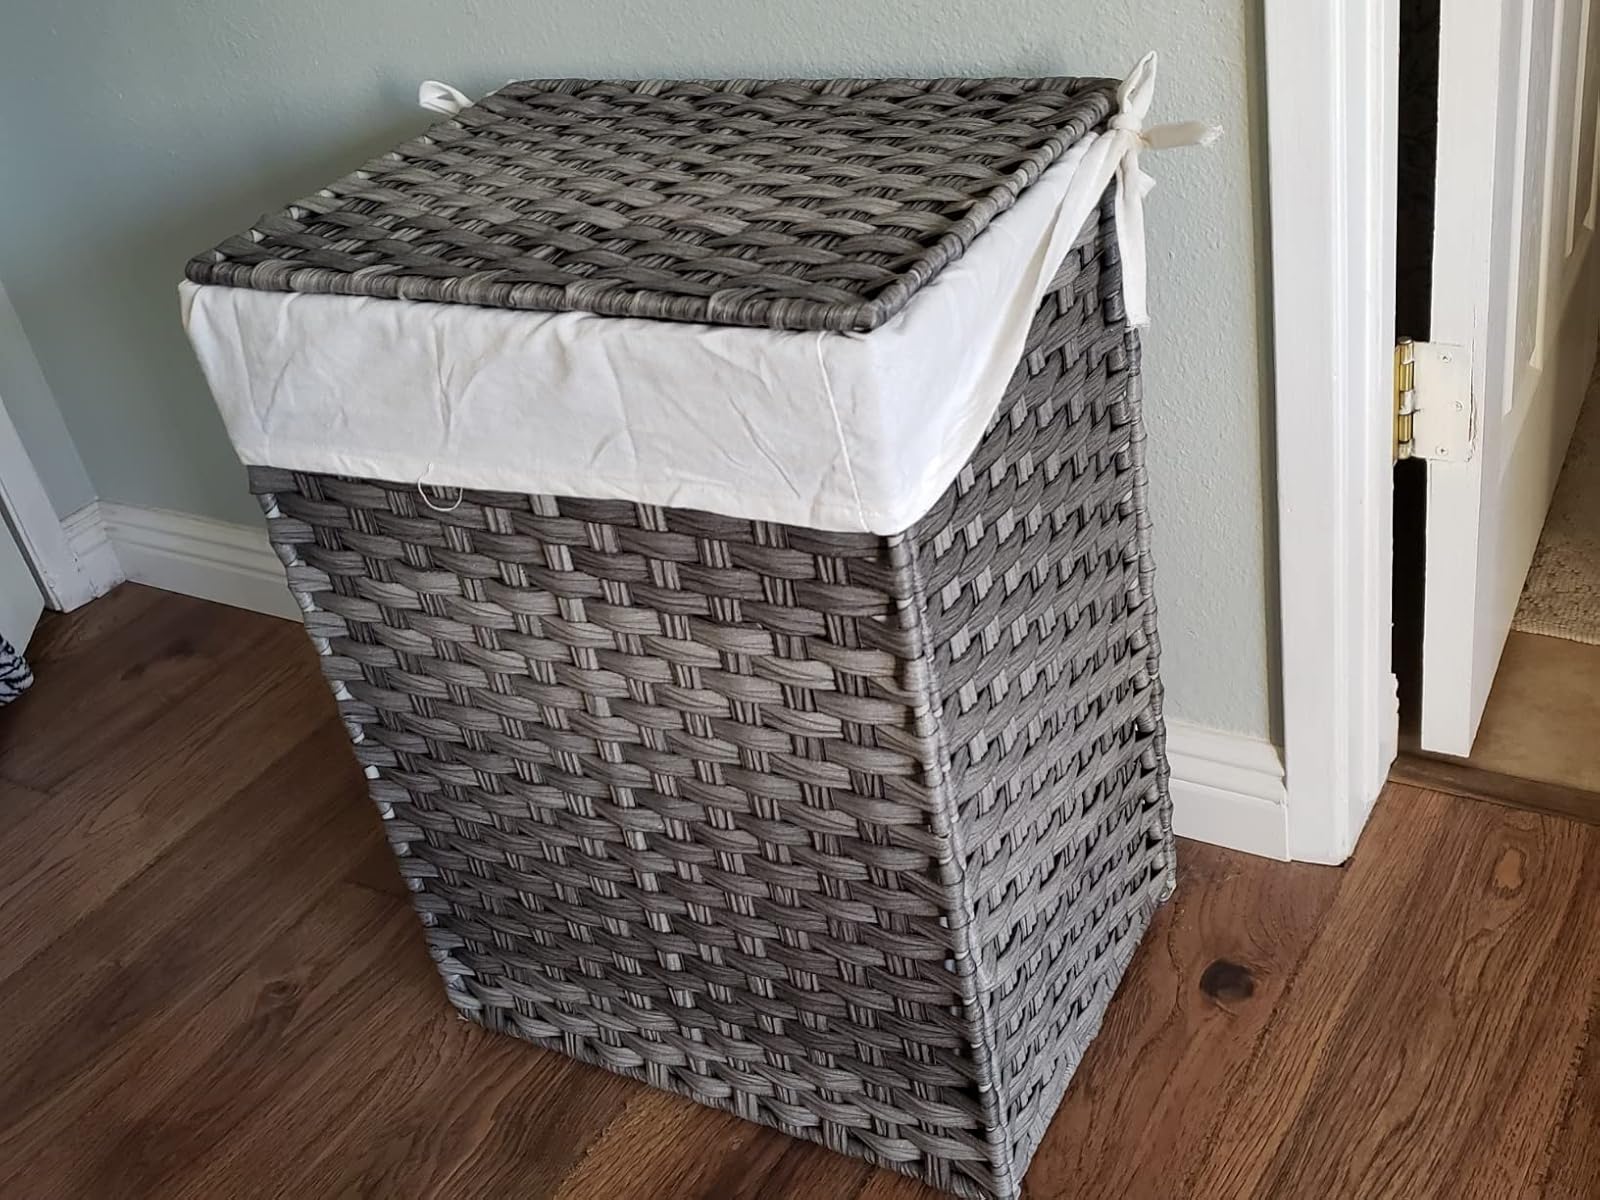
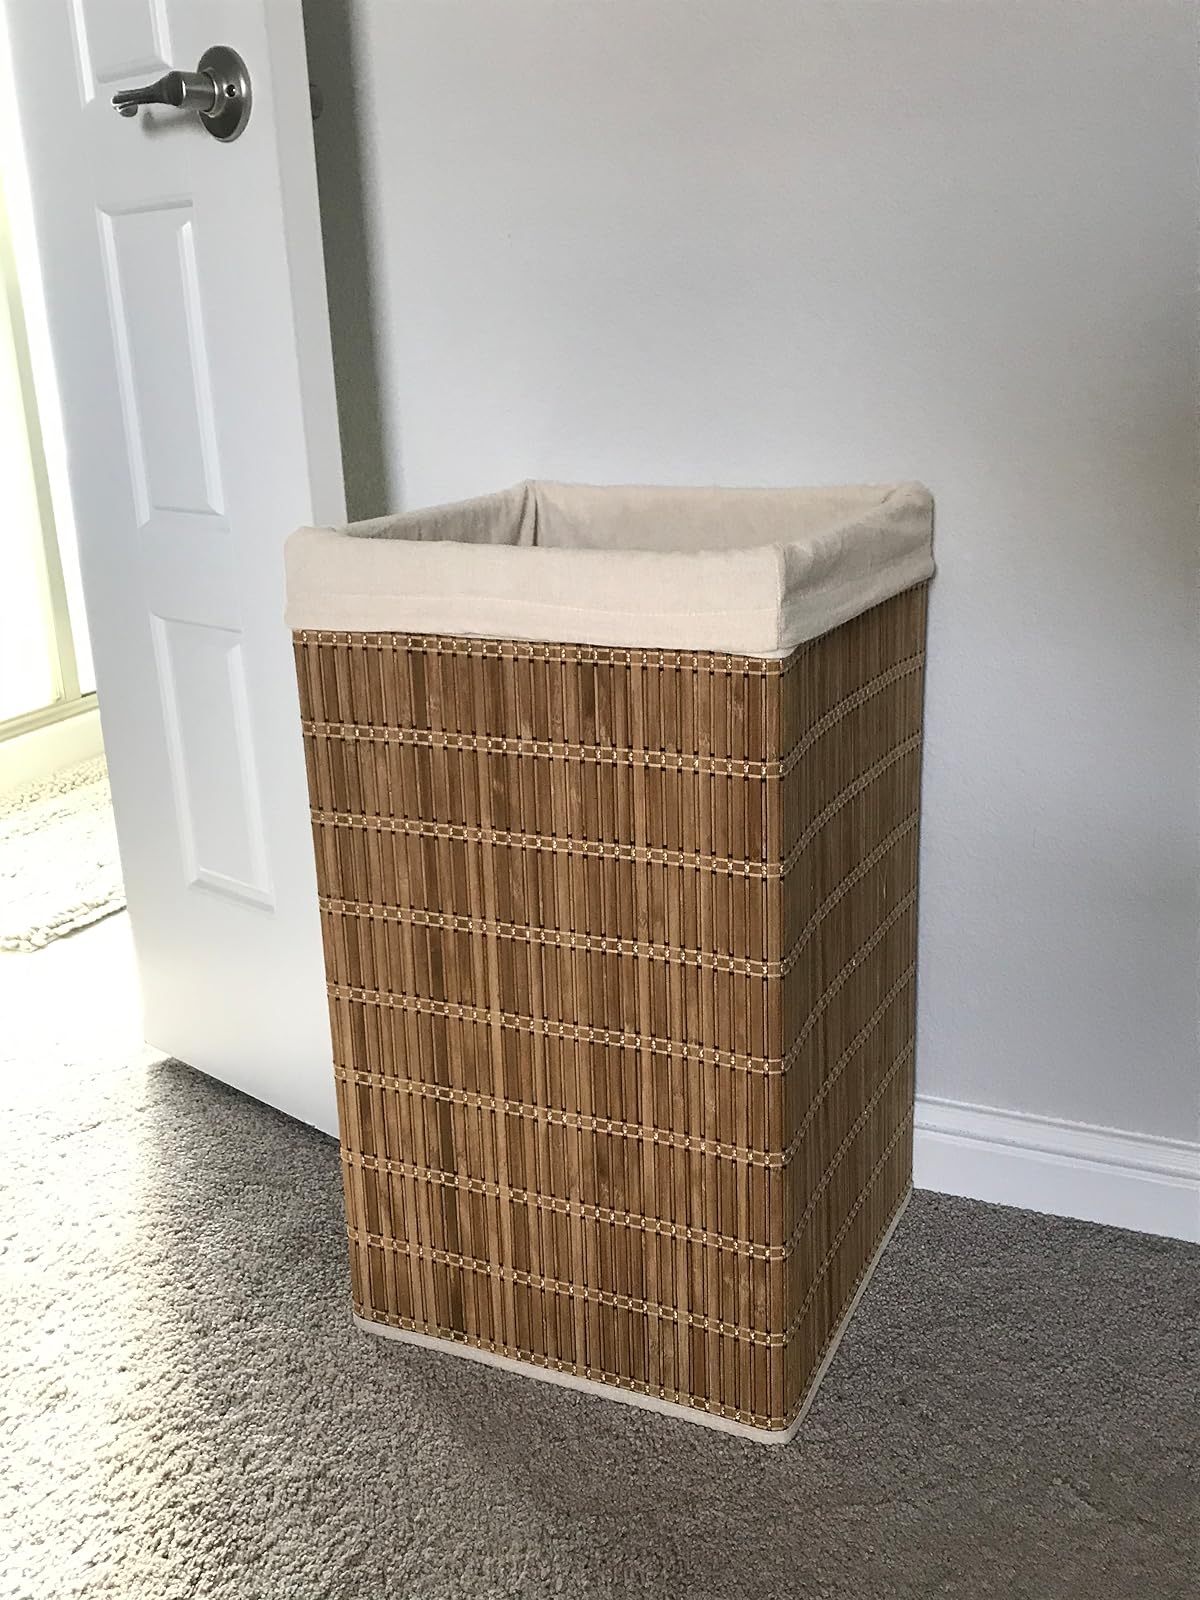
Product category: items_hamper
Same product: no